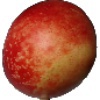
Label: Nectarine 1